Answer in natural language. Estimate the real world distances between objects in the image. Which object is closer to HousePlant (marked A), black colour chair  shape square (marked B) or black colour chair  shape square (marked C)? Choose between the following options: black colour chair  shape square (marked B) or black colour chair  shape square (marked C)
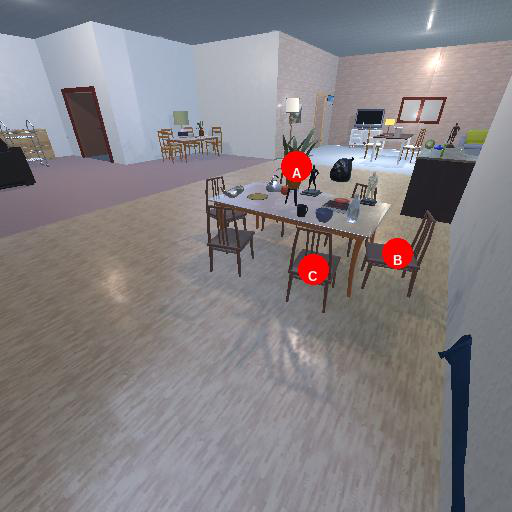
<answer>black colour chair  shape square (marked C)</answer>